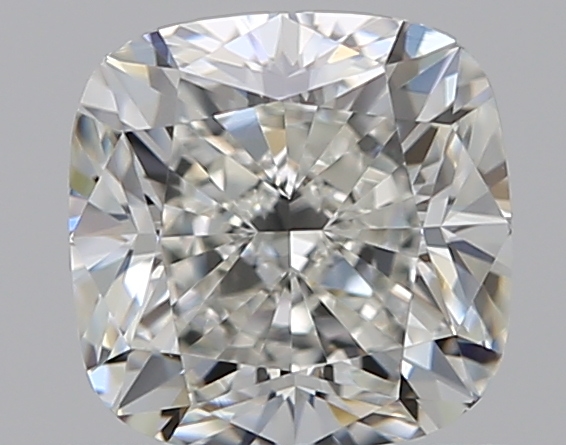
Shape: cushion
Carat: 0.7
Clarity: VVS2
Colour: I
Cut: EX
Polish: EX
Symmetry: EX
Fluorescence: N
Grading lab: GIA
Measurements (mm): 4.96 x 4.93 x 3.4